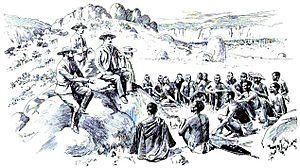
La statue équestre de Cecil Rhodes située à Kimberley, province du Cap-Nord en Afrique du Sud, rend hommage à Cecil Rhodes, magnat des mines, fondateur de la De Beers, fondateur de la Rhodésie et premier ministre de la colonie du Cap. Œuvre réalisée par Hamo Thornycroft, cette statue équestre en bronze de 72 tonnes fut financée par souscription publique par les habitants de Kimberley pour remercier Rhodes de son soutien durant le siège de leur ville par les Boers durant la seconde guerre des Boers. Elle fut érigée en 1907.
L’histoire de la Rhodésie du Sud correspond à la période durant laquelle le Zimbabwe actuel était une colonie britannique de 1890 jusqu'à l’indépendance du pays en 1980.
L'administration de la Rhodésie par la British South Africa Company est consécutive à l'octoi, en 1889, par la reine Victoria, d'une charte à la British South Africa Company. La prise de possession des territoires commence par la colonne des pionniers qui s'installe dans le Mashonaland en 1890. Autorisée par la charte royale à acquérir, gouverner et développer la région située au nord de la république du Transvaal, la BSAC, dirigée par Cecil Rhodes, lève ses propres forces armées et s'attribue un gigantesque territoire par le biais de traités, de concessions et d'actions militaires. Elle vainc notamment la puissante armée ndébélé lors de la Première et Seconde Guerre ndébélé entre 1893 et 1897, et s'empare du royaume Mthwakazi gouverné par Mzilikazi. Au tournant du xixᵉ siècle la compagnie possède un vaste territoire enclavé, traversé par le fleuve Zambèze, appelé officiellement Rhodésie à partir de 1895, qu'elle gouverne jusqu'au début des années 1920.
Cecil John Rhodes est un homme d'affaires et un homme politique britannique. Fondateur de la British South Africa Company et de la compagnie diamantaire De Beers, il est premier ministre de la colonie du Cap en Afrique du Sud de 1890 à 1896. Il est le créateur de la Bourse Rhodes.
La Seconde Guerre ndébélé, aussi connue sous le nom de « rébellion du Matabeleland » et, au Zimbabwe actuel, comme la « première Chimurenga », se déroule entre mars 1896 et octobre 1897 en Rhodésie du Sud. Elle oppose la British South Africa Company aux Ndébélé, ce qui amène à un conflit généralisé avec les Shona.